AFL Grand Final

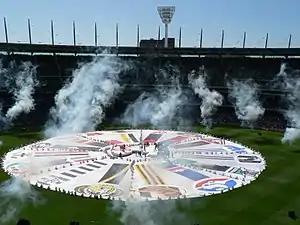
Pre-match entertainment at the 2006 AFL Grand Final.

The North Melbourne Grand Final Breakfast has been held annually since 1967 on the morning of the grand final. It is a corporate-style breakfast event, featuring keynote speakers and guests including prime ministers, state premiers and football celebrities. It is the most well-known corporate hospitality event associated with the grand final, and it rose to prominence in the 1970s when it was first televised across Victoria; it was endorsed by the VFL as the official pre-match function. Since then, the event has grown into a significant money raiser for the North Melbourne Football Club. Today, the breakfast is broadcast live on Fox Footy.